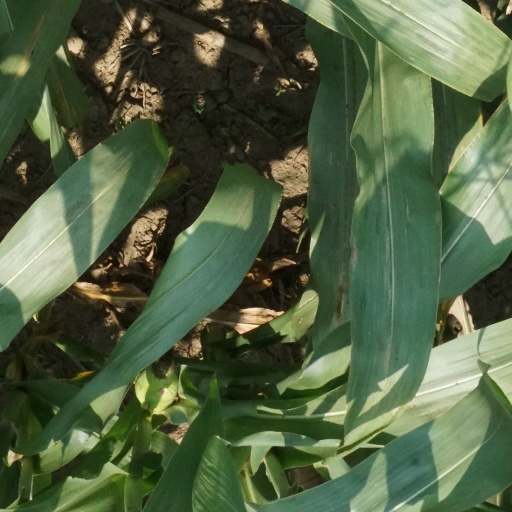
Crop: maize; corn